Eridania quadrangle

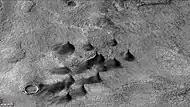
Dunes and dust devil tracks on floor of Huggins Crater, as seen by CTX camera (on Mars Reconnaissance Orbiter). Dark streaks on dunes are dust devil tracks.

The Eridania quadrangle is the location of gullies that may be due to recent flowing water. Gullies occur on steep slopes, especially on the walls of craters. Gullies are believed to be relatively young because they have few, if any craters. Moreover, they lie on top of sand dunes which themselves are considered to be quite young. Usually, each gully has an alcove, channel, and apron. Some studies have found that gullies occur on slopes that face all directions, others have found that the greater number of gullies are found on poleward facing slopes, especially from 30-44 S.